Metallothionein

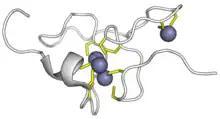
Beta-E-domain of wheat Ec-1 metallothionein bound to zinc ions. Cysteines in yellow, zinc in purple.

Metallothionein (MT) is a family of cysteine-rich, low molecular weight (MW ranging from 500 to 14000 Da) proteins. They are localized to the membrane of the Golgi apparatus. MTs have the capacity to bind both physiological (such as zinc, copper, selenium) and xenobiotic (such as cadmium, mercury, silver, arsenic, lead) heavy metals through the thiol group of its cysteine residues, which represent nearly 30% of its constituent amino acid residues.